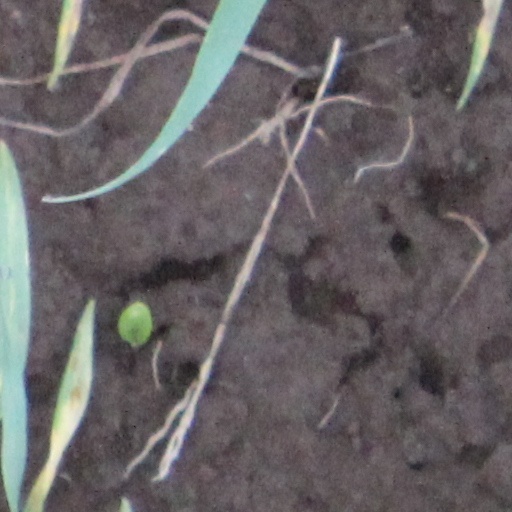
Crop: wheat